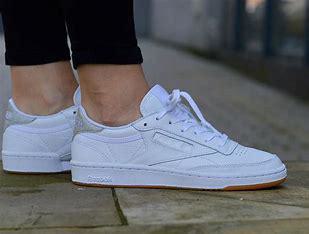
Brand: Reebok
Model: Club C